Ningbo Daily

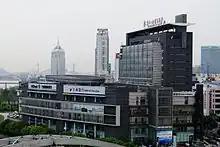
Headquarters of the Ningbo Daily Group

The Ningbo Daily is a Chinese newspaper published in Ningbo, Zhejiang, China.